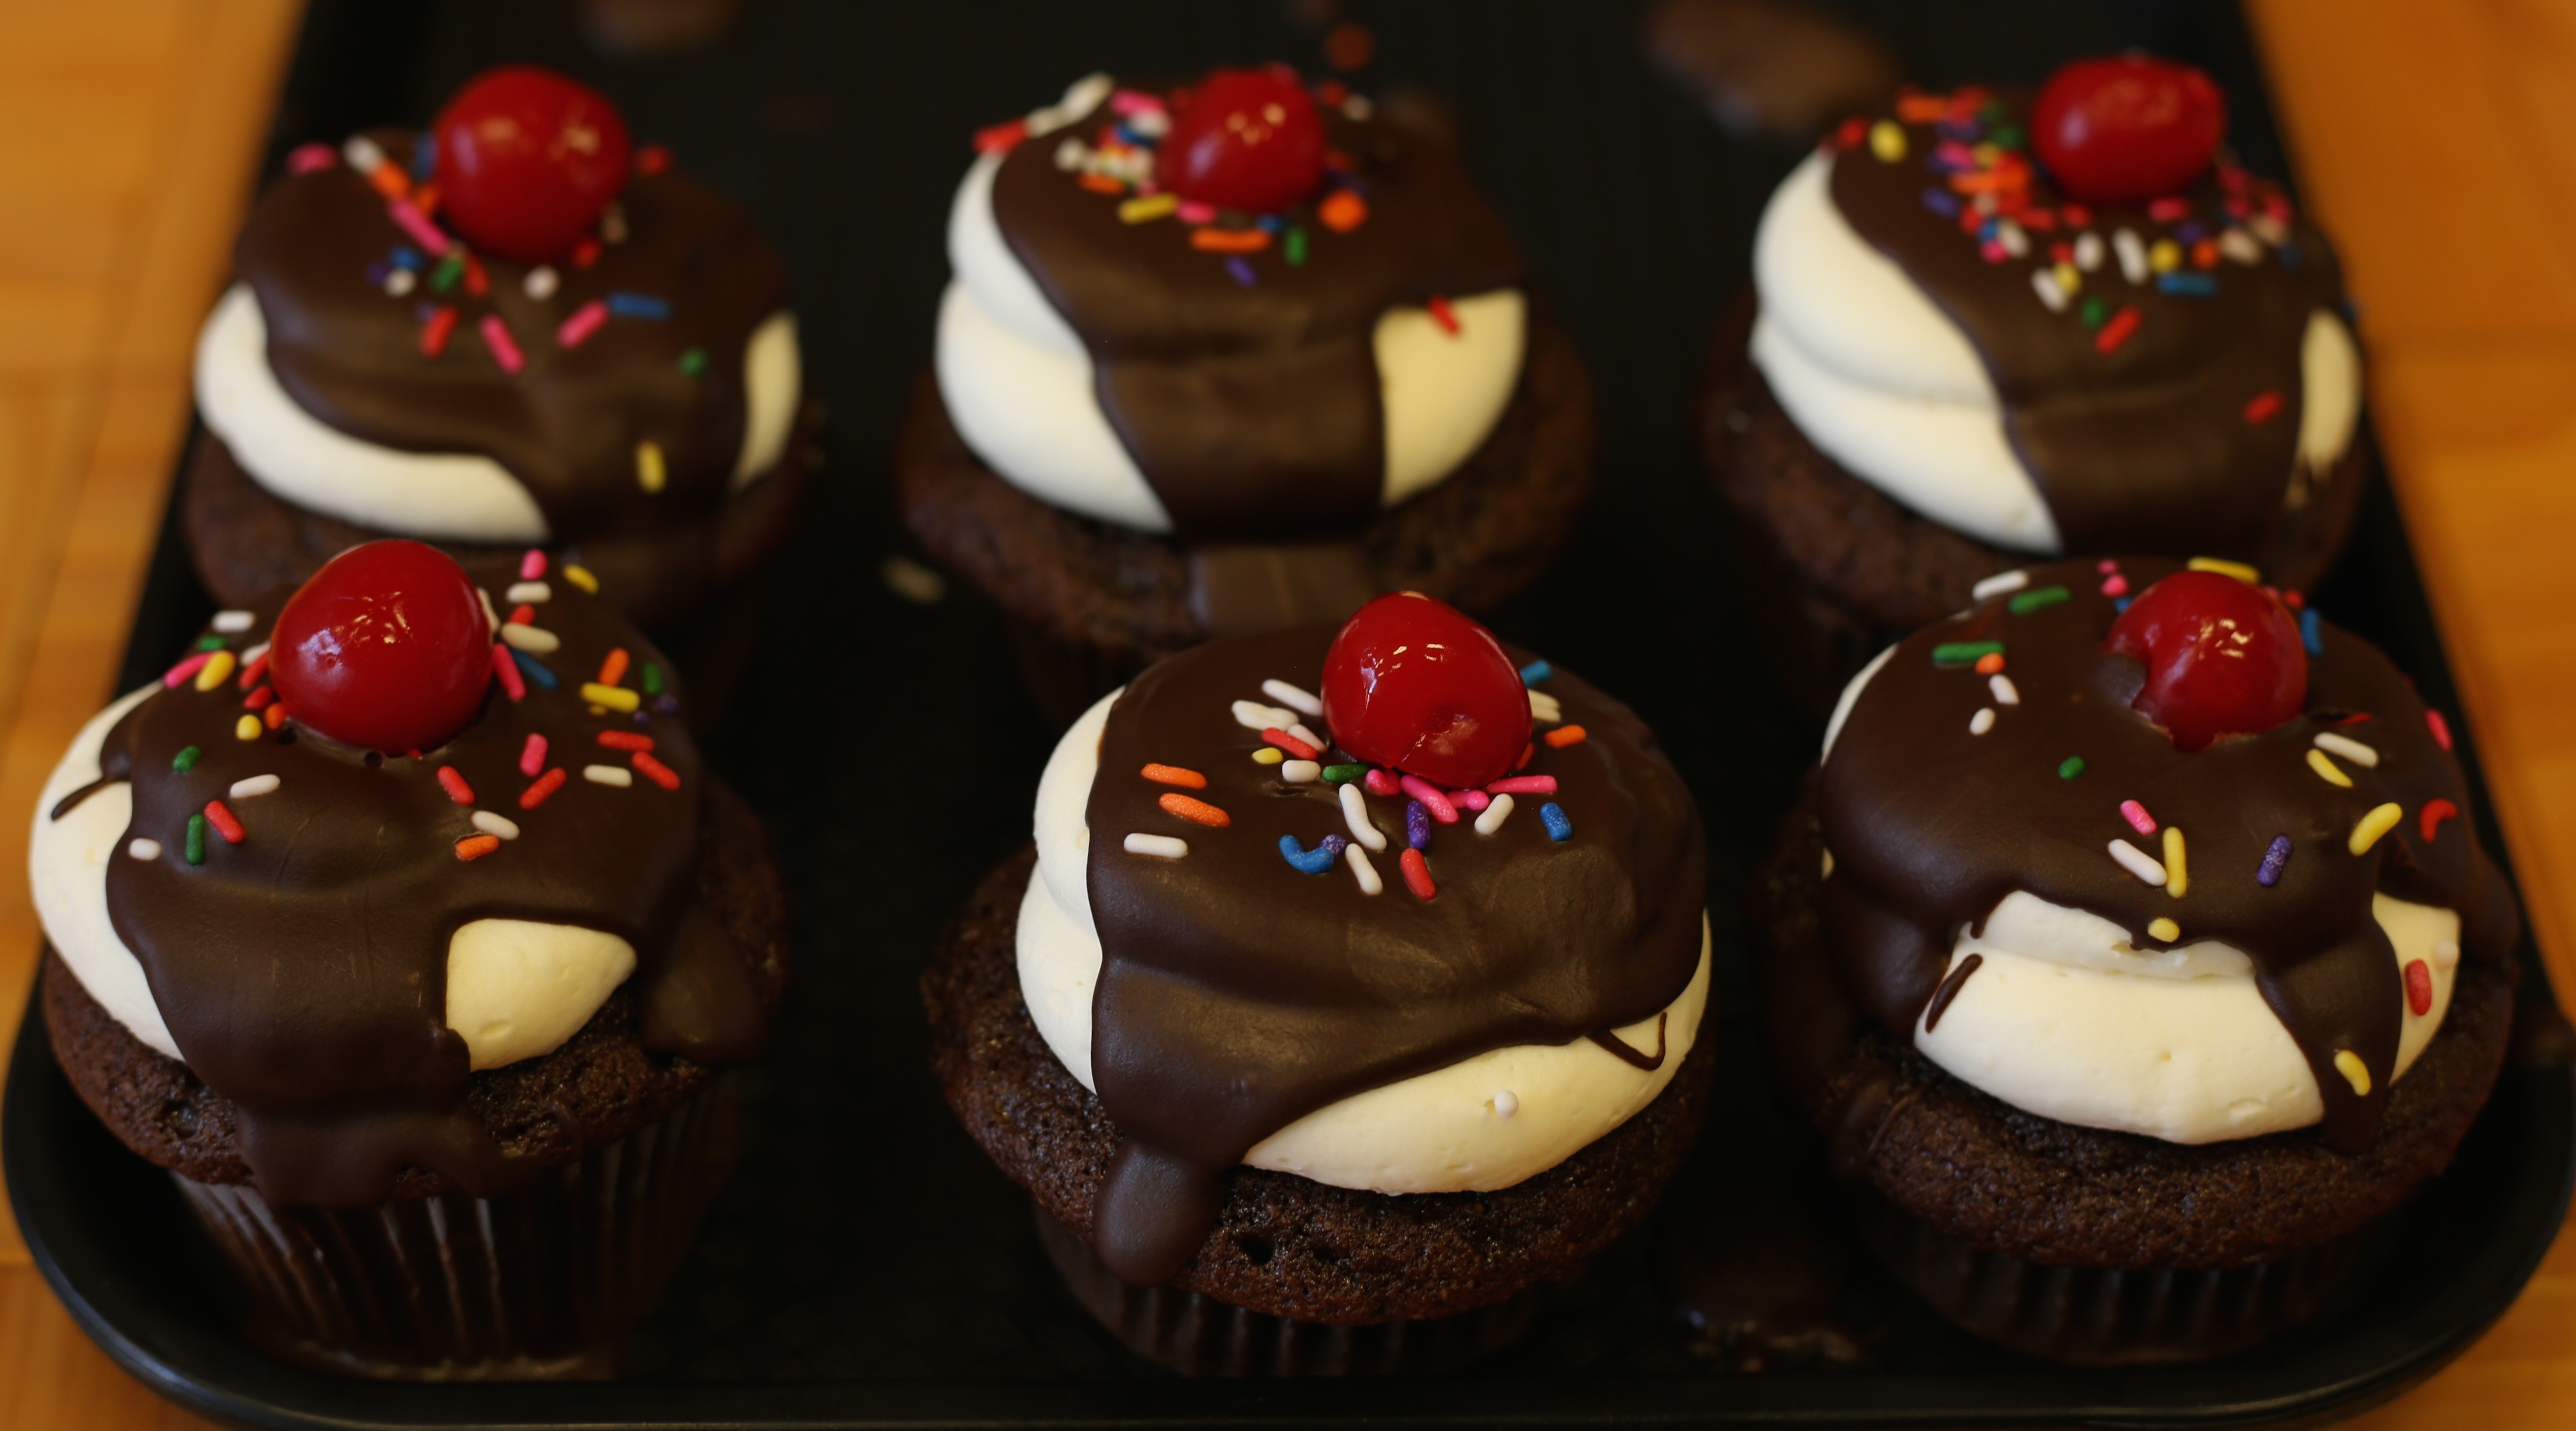
sweet, food, chocolate, cupcake, baking, dessert, cake, sugar, icing, candy, cupcakes, sweetness, flavor, buttercream